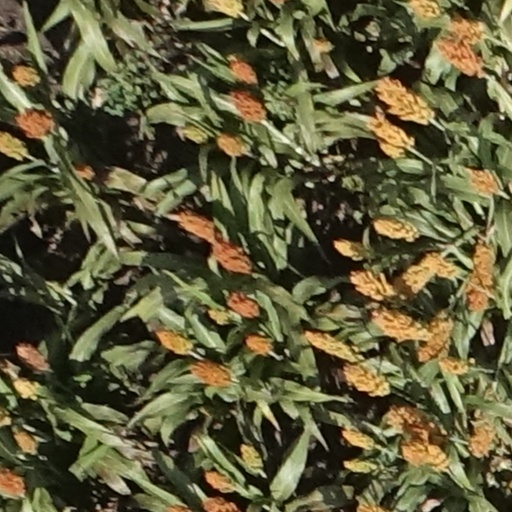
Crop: sorghum